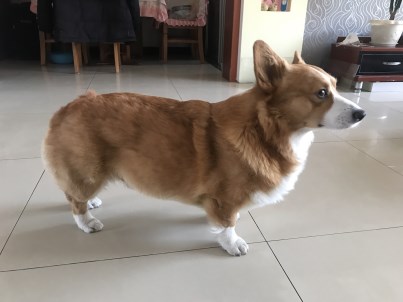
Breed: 2909-n000116-Cardigan